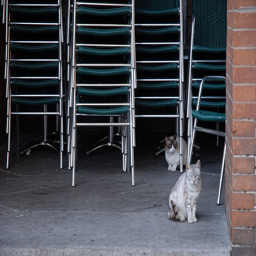
Two cats sitting in a dark room filled with chairs stacked on top of each other.
Two cats sitting underneath stacks of chairs in a building.
Two kittens outside around a stack of chairs.
Two cats sitting in an outdoor furniture storage area.
Two cats are hiding near stacked green chairs.